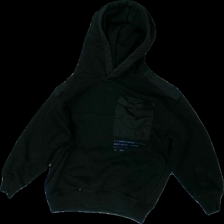
View: front
Type: Hoodie
Category: Children
Brand: Zara
Colors: Black, Purple
Material: 72% cotton, 28% polyester
Pattern: Logo print
Cut: Regular
Season: All
Stains: Major
Price range: <50
Recommended usage: Export